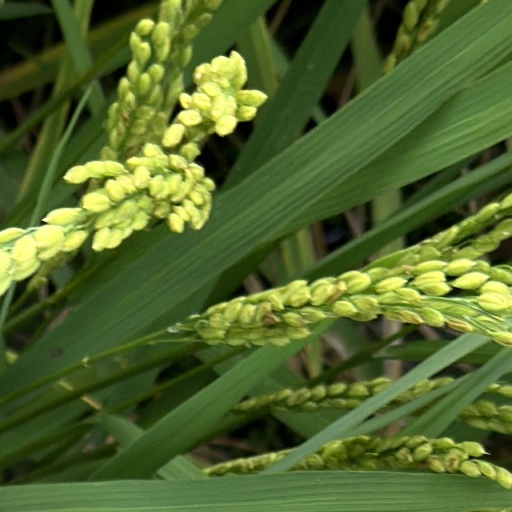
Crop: rice